Eternity Weeps

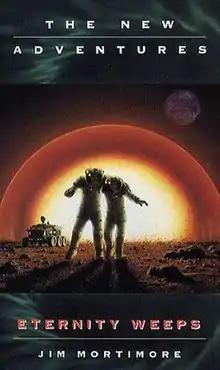

Eternity Weeps is an original novel written by Jim Mortimore and based on the long-running British science fiction television series "Doctor Who". It features the Seventh Doctor, Chris, Bernice, Jason and Liz.